Hôtel de Bourgogne (theatre)

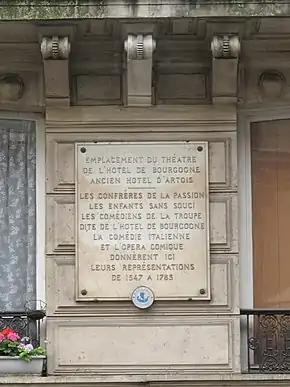
Plaque near the location of the former theatre of the Hôtel de Bourgogne

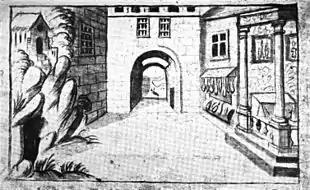
An example of "décor simultané", the setting for Pierre du Ryer's tragicomedy "Lisandre et Caliste", first performed c. 1630 at the Hôtel de Bourgogne

Hôtel de Bourgogne was a theatre, built in 1548 for the first authorized theatre troupe in Paris, the Confrérie de la Passion. It was located on the rue Mauconseil (now the rue Étienne Marcel in the 2nd arrondissement of Paris), on a site that had been part of the residence of the Dukes of Burgundy (the former Hôtel de Bourgogne). The most important French theatre until the 1630s, it continued to be used until 1783, after which it was converted to a leather market and eventually totally demolished.